Darren Osborne

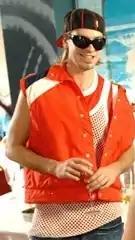
Darren's earlier appearance including his "customary string vests and bling" (2009).

On the character's transformation Dawson told Digital Spy that when Darren was younger he was "just a horrible child and he had nothing nice to say about anyone" before Darren matured and softened. Dawson added that it was nice to see a different side to the character. Dawson later added that the character's change was good as "everyone goes through changes in their life and Darren just hit that time. It was good timing for him". He also explained that his character becoming a father led him to develop and mature further, stating that Darren accepted his responsibilities as a father and "tries hard to be the father that he wants to be". He felt that Darren enjoyed being a father and that it made him feel "complete and like he has a purpose in life, whereas before he was always chasing his tail". Dawson felt that as time went on, Darren became more helpful, sympathetic and more empathetic towards other characters, especially Jake Dean (Kevin Sacre). Dawson stated, "It's very uncharacteristic but Darren is softening up". Dawson added that Darren's difficult life has led him to mature and act like a "bit of a saint", but that Darren was still greatly misunderstood.